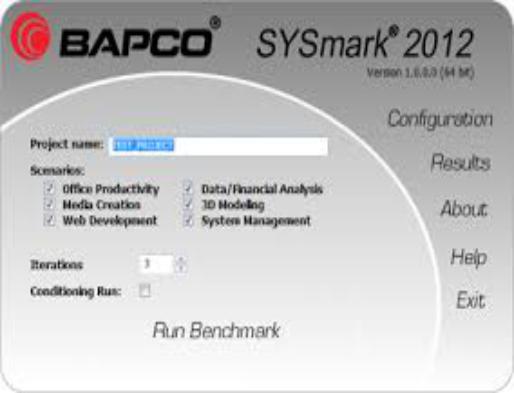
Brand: Bapco
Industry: Others